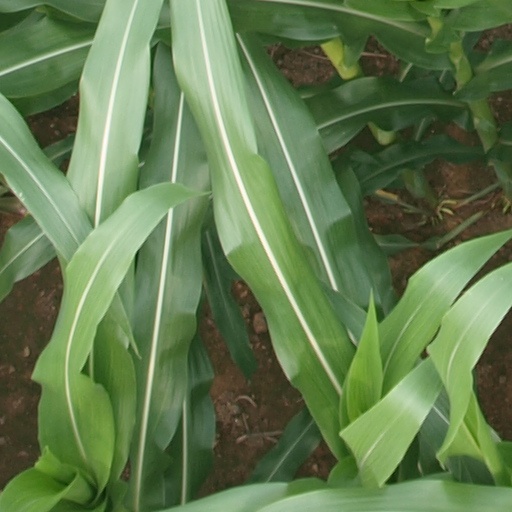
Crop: maize; corn